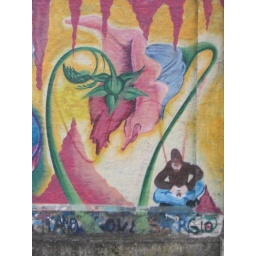
person stitting by flower